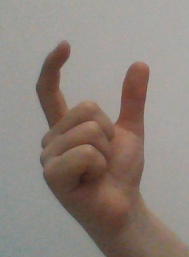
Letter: nun